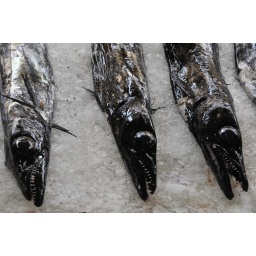
espada (scabbard fish) in the fish market Funchal